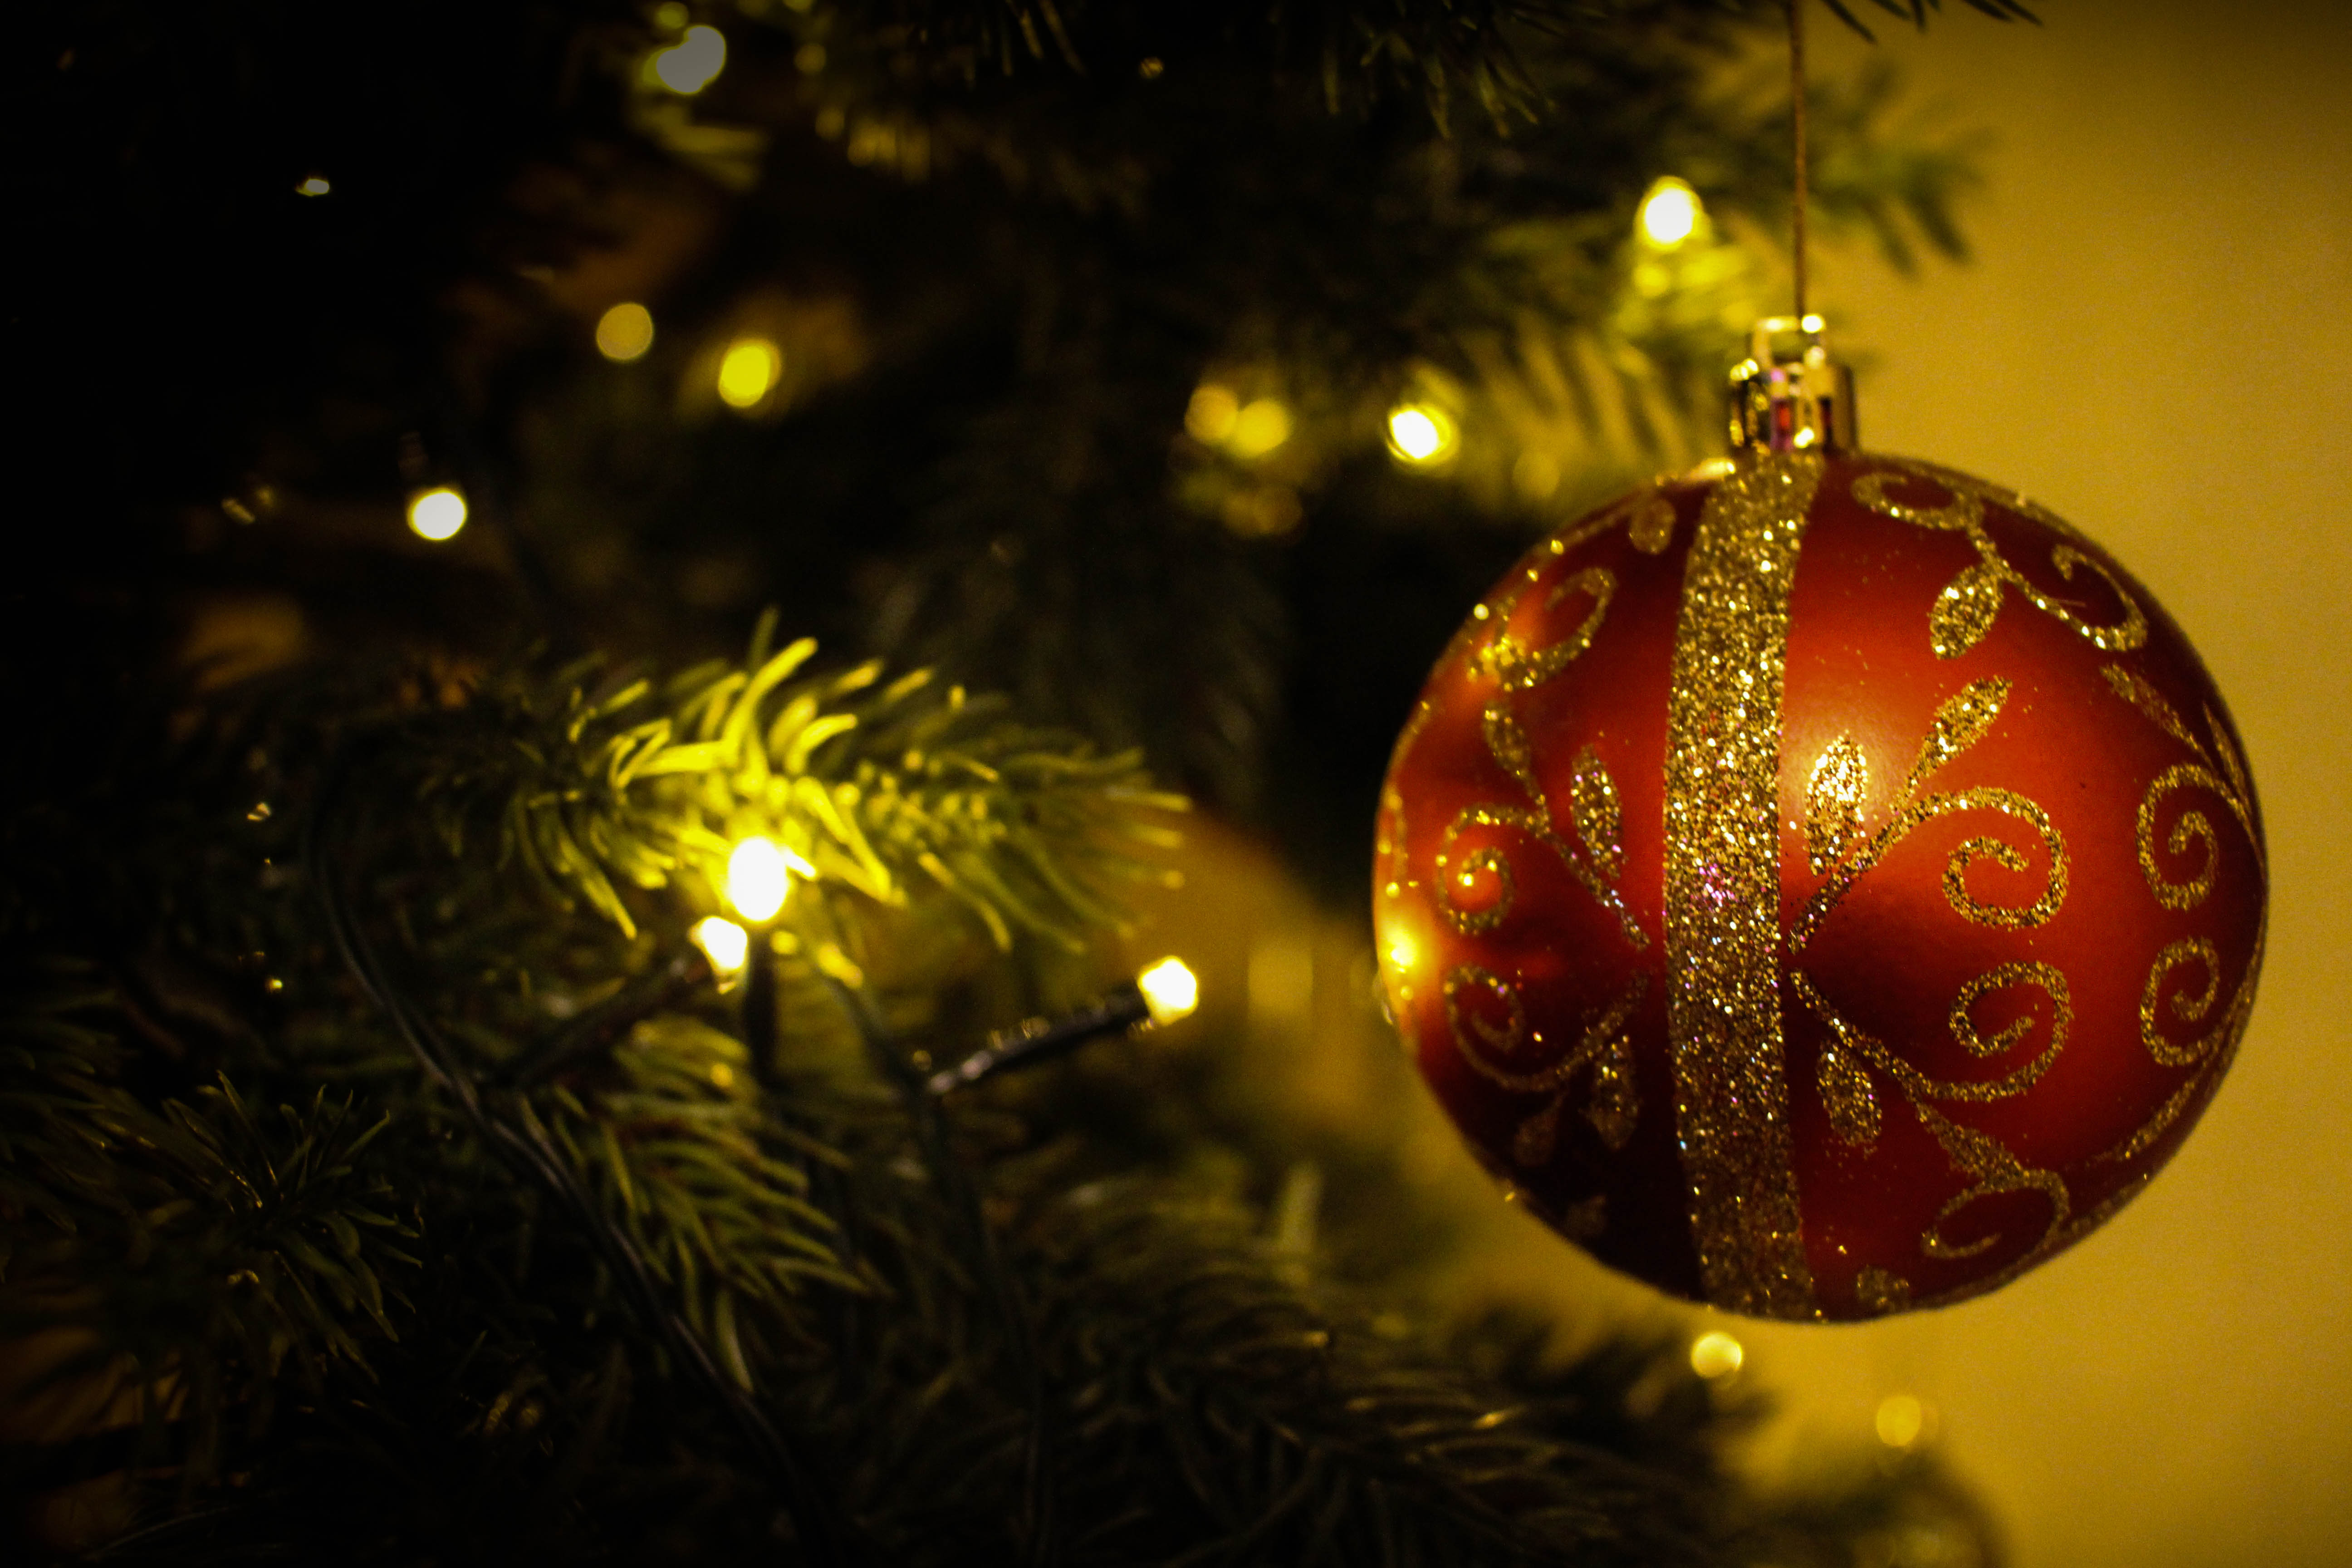
tree, branch, light, blur, night, celebration, decoration, color, holiday, hanging, christmas, christmas tree, season, ornament, thread, close up, christmas decoration, focus, spruce, gold, ball, sphere, event, shining, glisten, decorate, christmas balls, christmas lights